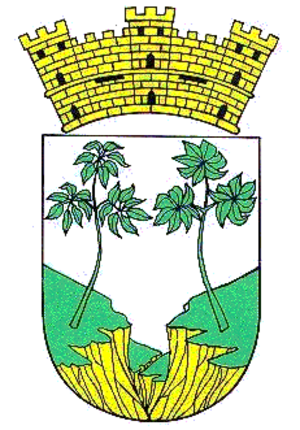
La municipalité de Barranquitas, sur l'île de Porto Rico couvre une superficie de 88 km² et regroupe 28 909 habitants.